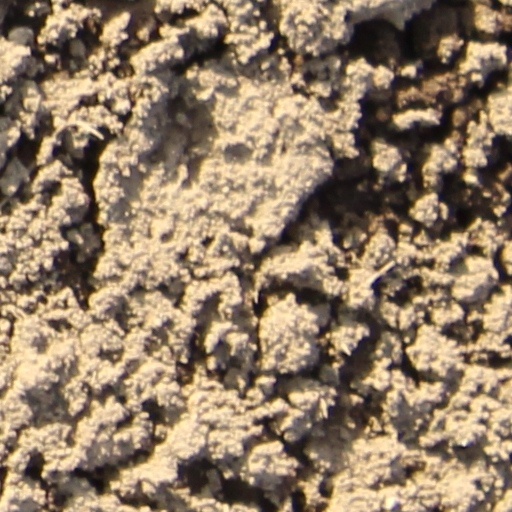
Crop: wheat